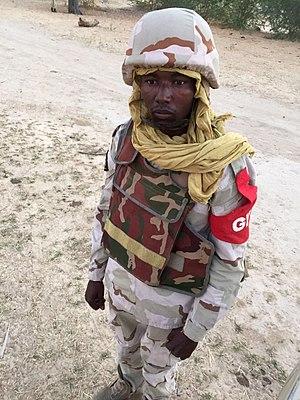
Un soldat nigérien monte la garde près de Diffa, le 29 février 2016. Notre envoyé spécial au Niger, Nicolas Pinault, s'est rendu près de la frontière avec le Nigeria où l'armée patrouille pour sécuriser la zone contre les terroristes de Boko Haram. Regardez ses images.